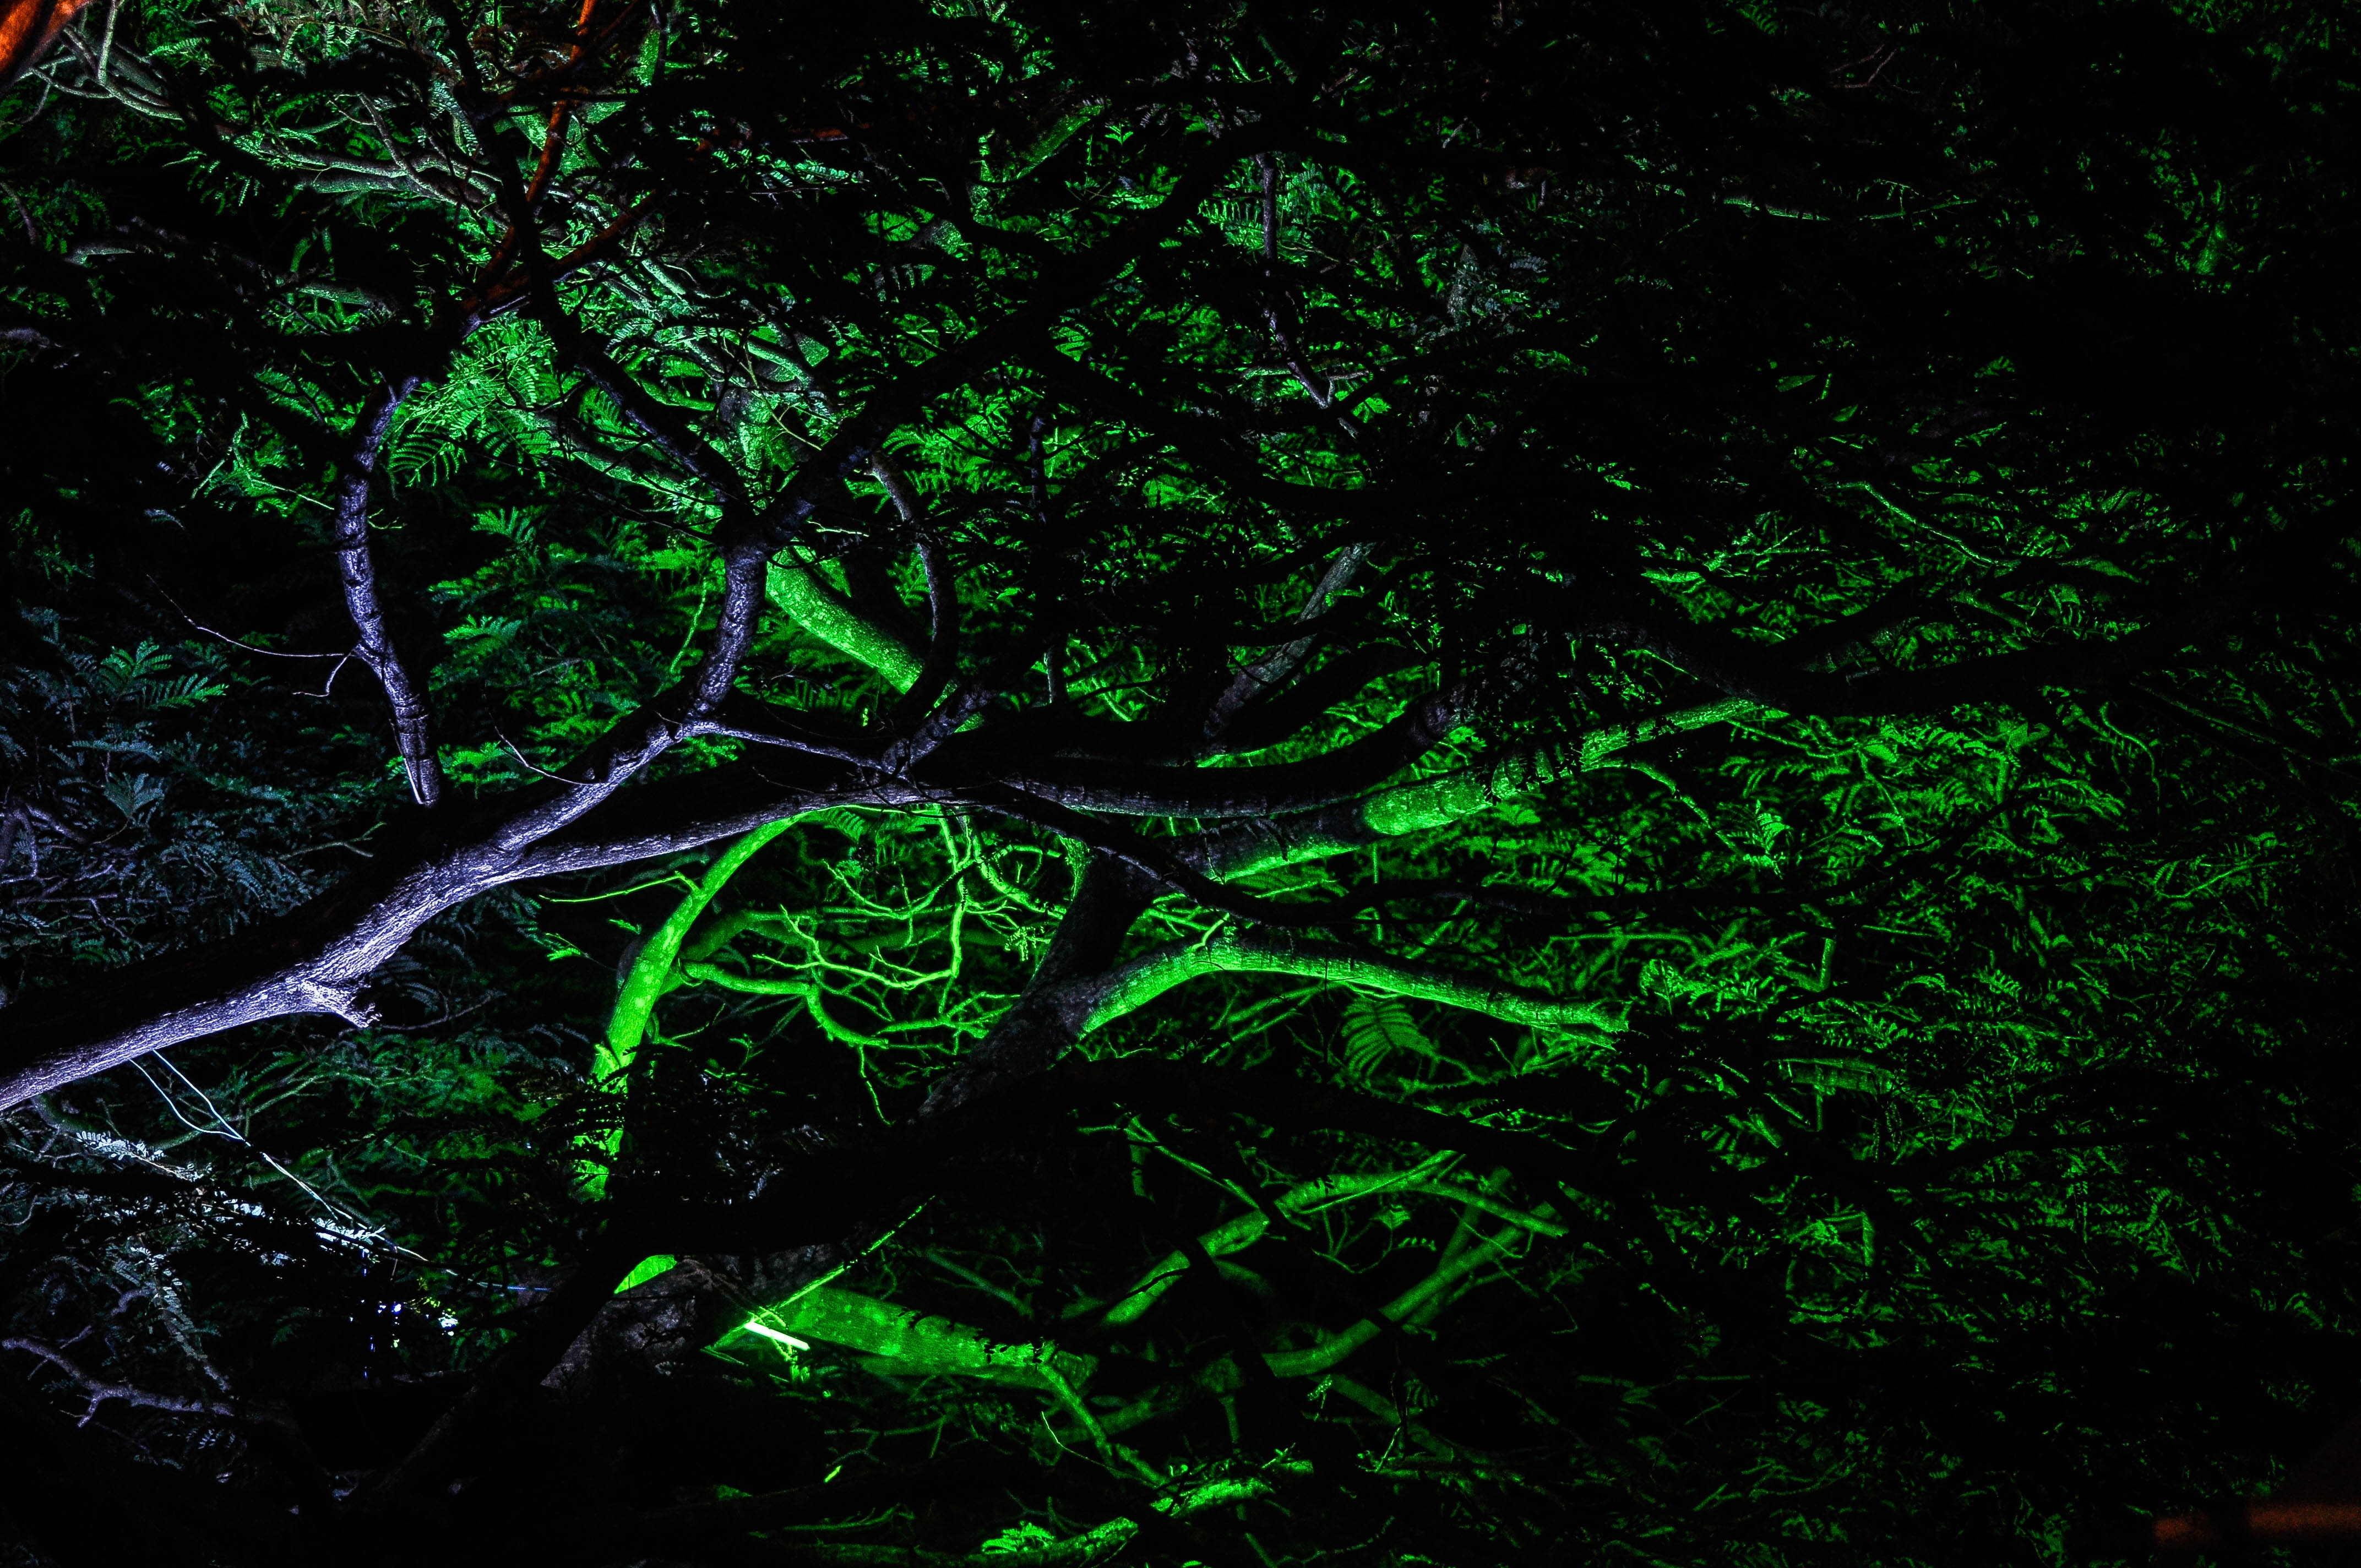
tree, nature, forest, branch, light, night, sunlight, air, leaf, valley, walk, green, jungle, insect, clean, darkness, invertebrate, best, animals, rainforest, hot, hub, habitat, beetle, obsession, hooters, natural environment